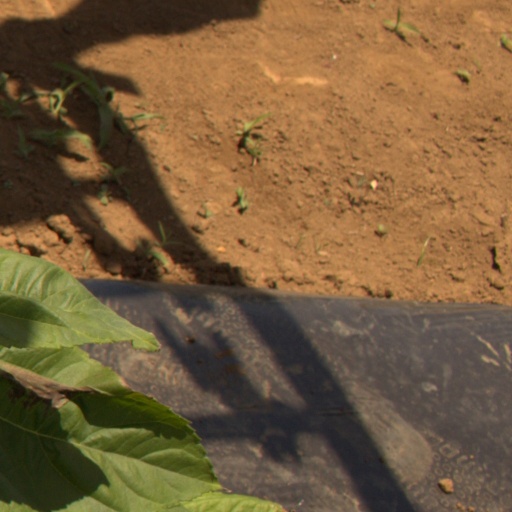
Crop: Jerusalem artichoke